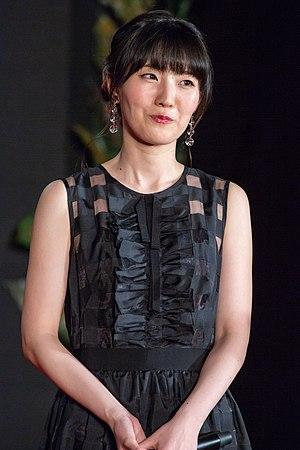
Yui Ishikawa, née le 30 mai 1989 à Osaka au Japon, est une seiyū japonaise, notamment connue pour le rôle de Mikasa Ackerman dans L'Attaque des Titans. Elle remporte en 2014 le 8ᵉ Seiyū Award du meilleur second rôle féminin.